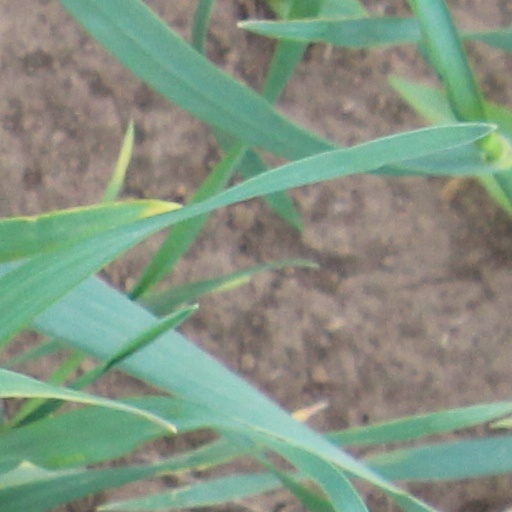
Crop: wheat